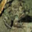
Label: frog